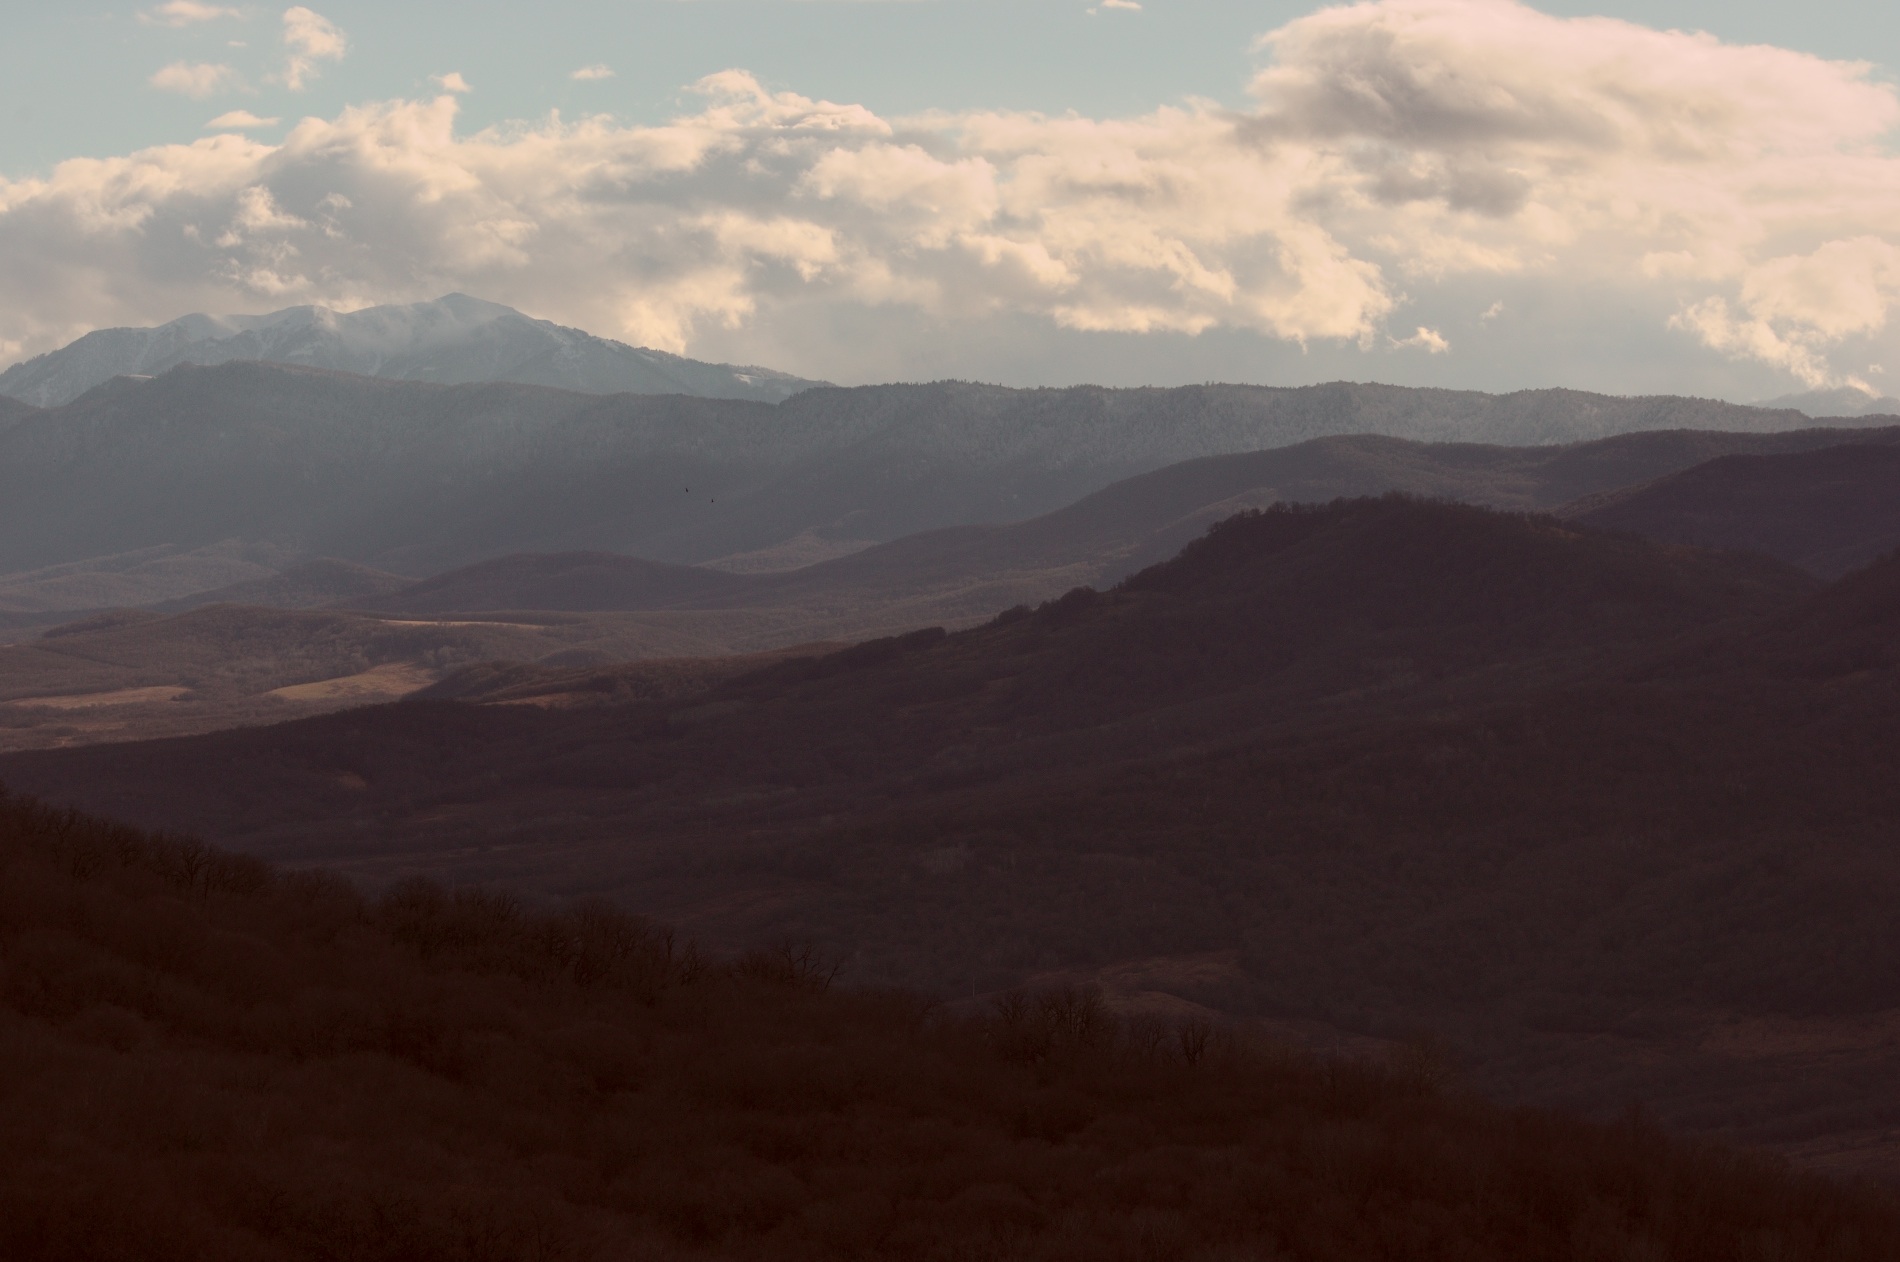
landscape, horizon, wilderness, mountain, cloud, sunrise, morning, hill, dawn, valley, mountain range, dusk, highland, ridge, plain, grassland, plateau, fell, loch, landform, natural environment, geographical feature, atmospheric phenomenon, mountainous landforms